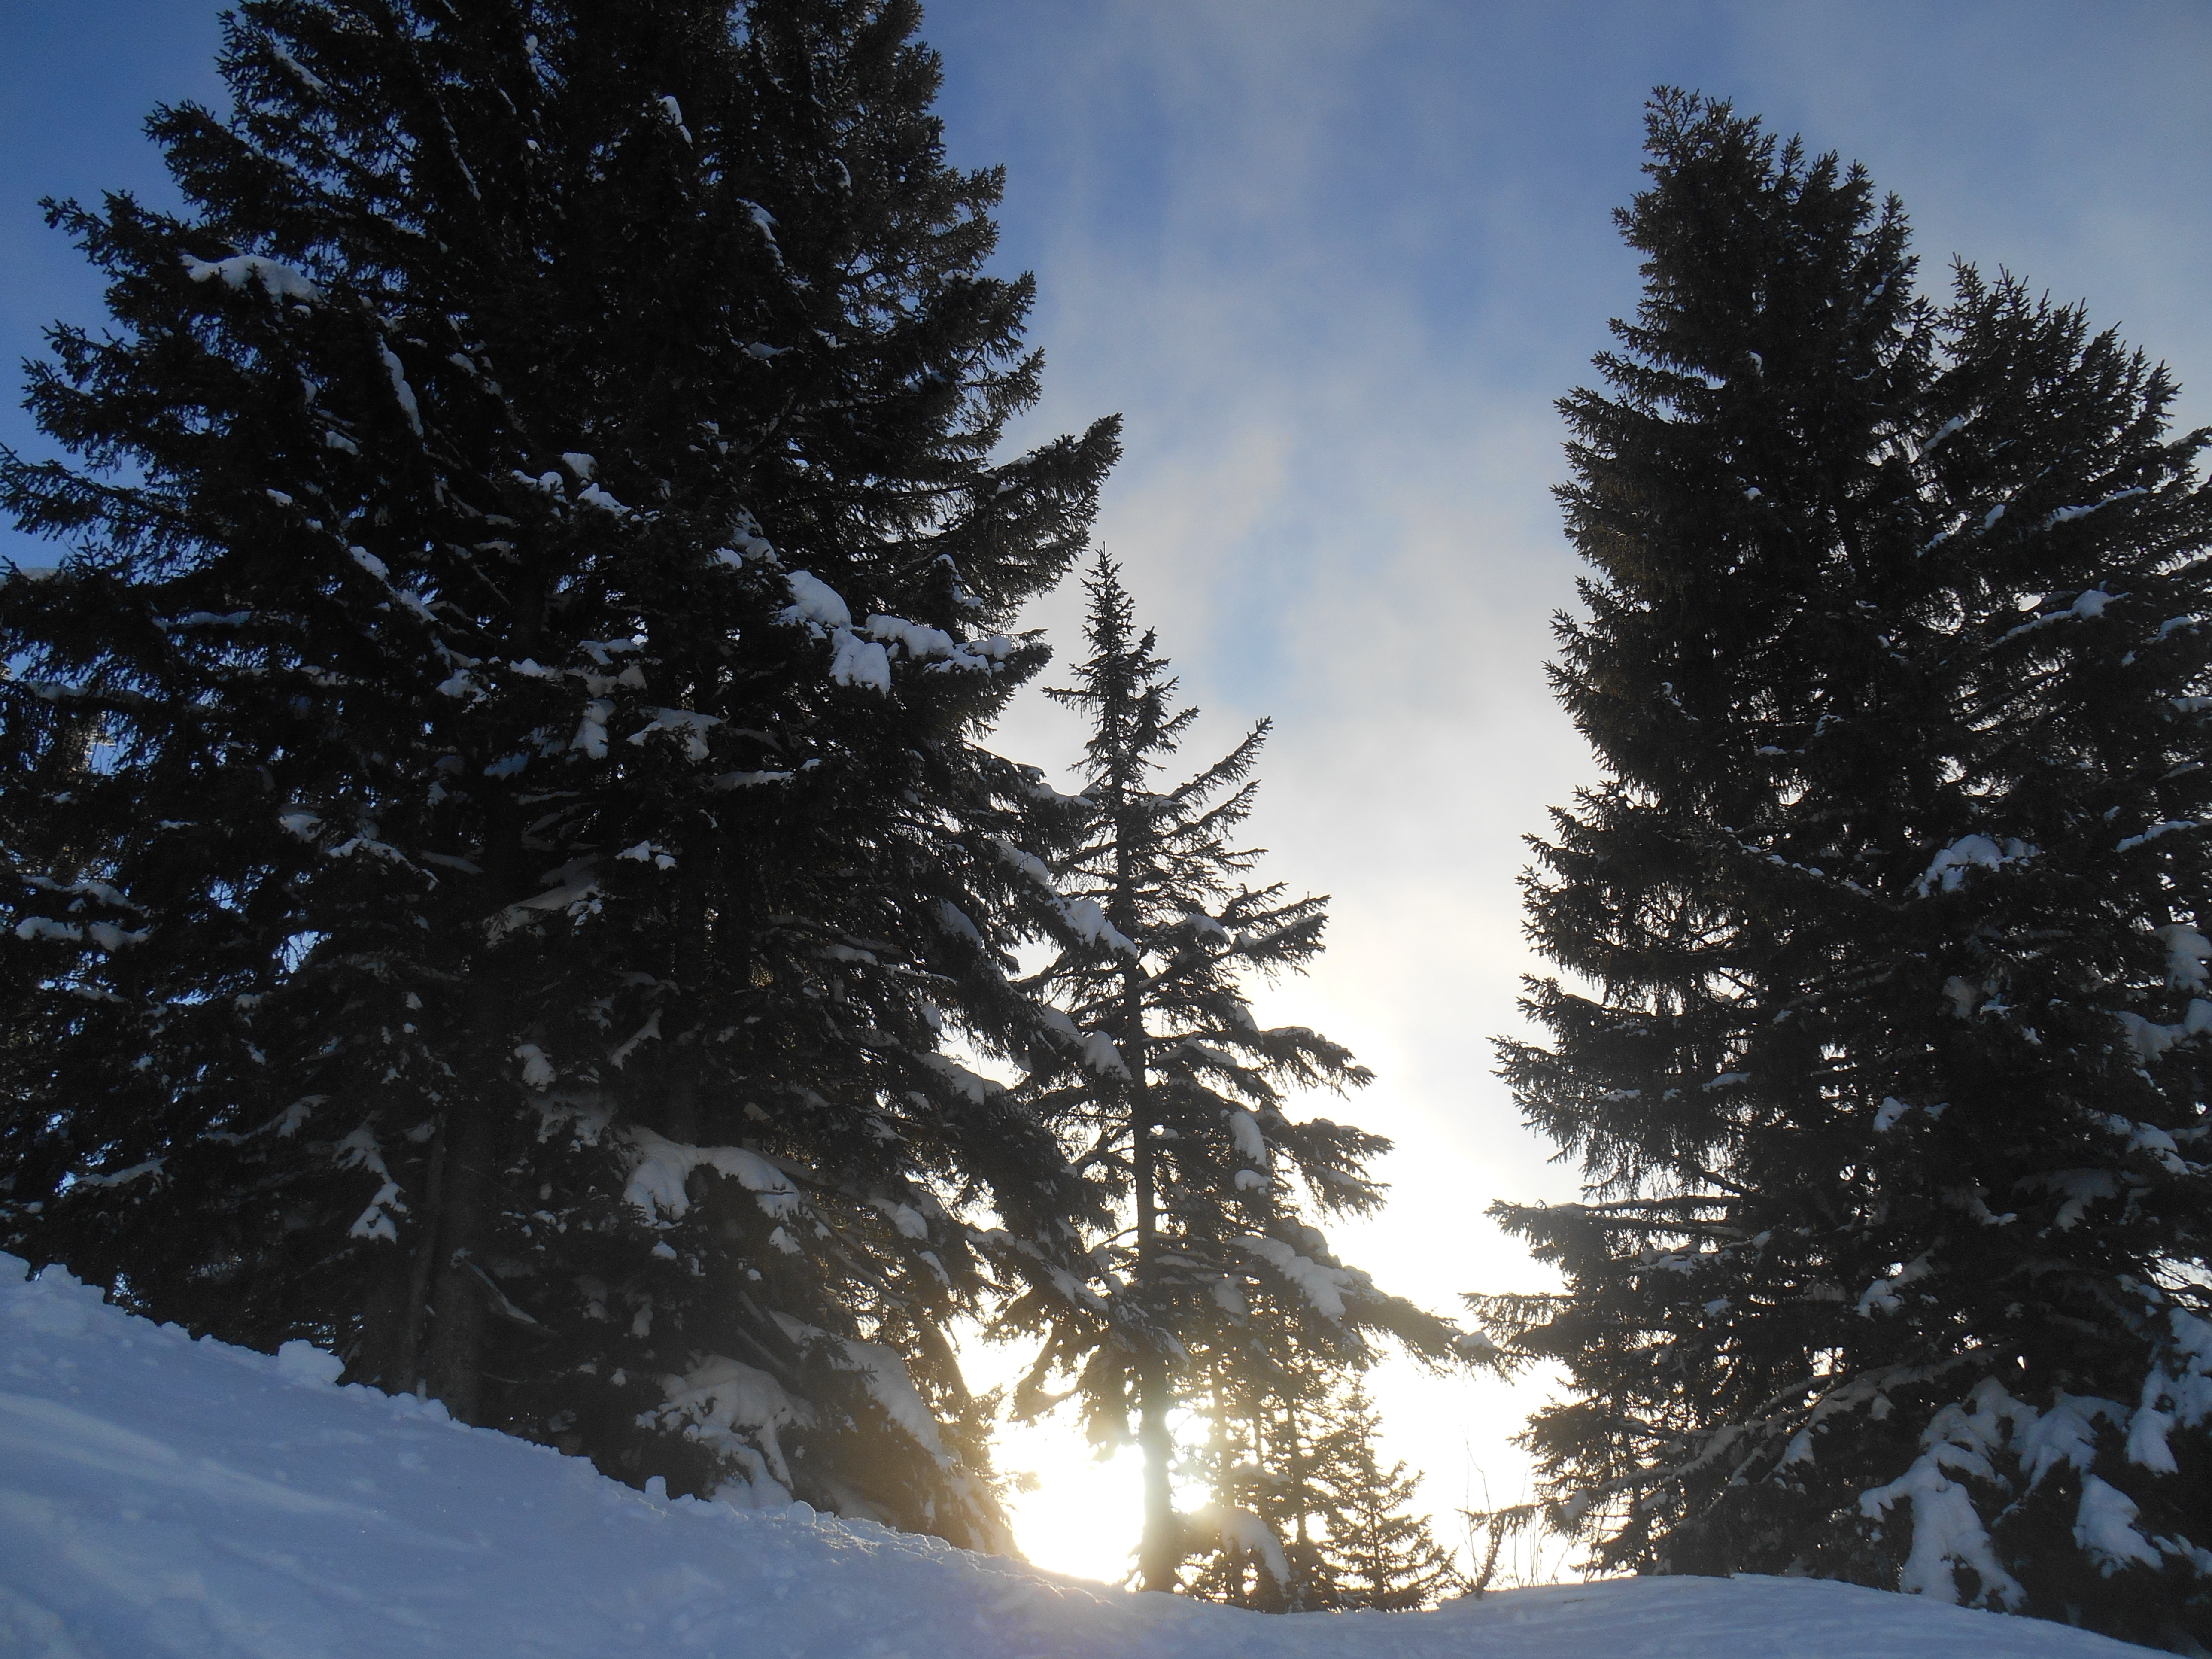
landscape, tree, nature, forest, outdoor, mountain, snow, cold, winter, cloud, plant, sky, sun, sunset, white, mountain range, france, pine, natural, scenery, weather, frozen, christmas, fir, season, trees, spruce, seasonal, avoriaz, woody plant, geological phenomenon